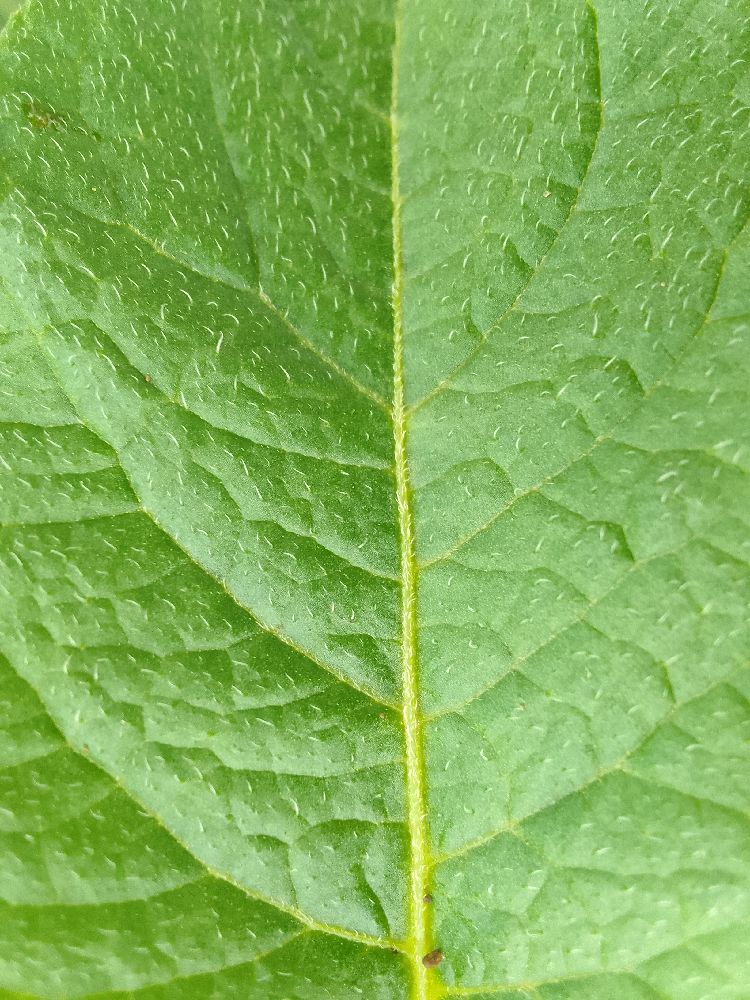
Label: Healthy